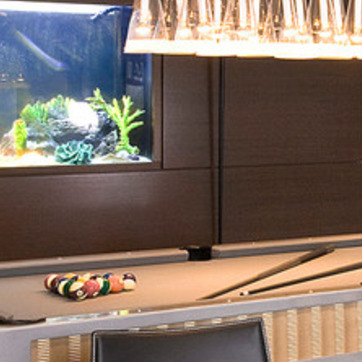
Material: wood